Johann Nepomuk Beck

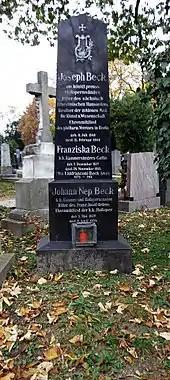
Vienna, Zentralfriedhof: The grave of Johann Nepomuk Beck and Joseph Beck

Johann Nepomuk Beck (5 May 1827 – 9 April 1904) was a Hungarian operatic baritone. He possessed a flexible and strong voice that was particularly suited to the French and Italian operatic repertoire. Beginning in 1853, he sang for more than thirty years at the Hofoper (now the Vienna State Opera), particularly excelling in works by Giacomo Meyerbeer, Wolfgang Amadeus Mozart, and Giuseppe Verdi. He notably portrayed the role of King Solomon in the world première of Karl Goldmark’s "Die Königin von Saba" in 1875.